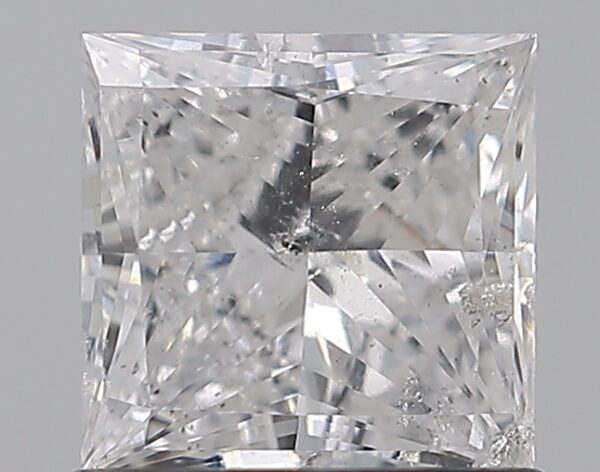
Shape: princess
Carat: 1
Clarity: SI2
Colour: D
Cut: VG
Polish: EX
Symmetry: VG
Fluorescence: SL
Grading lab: HRD
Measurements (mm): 5.63 x 5.44 x 3.49